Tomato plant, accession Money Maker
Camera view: bottom (45 deg); turntable rotation: 330 degrees
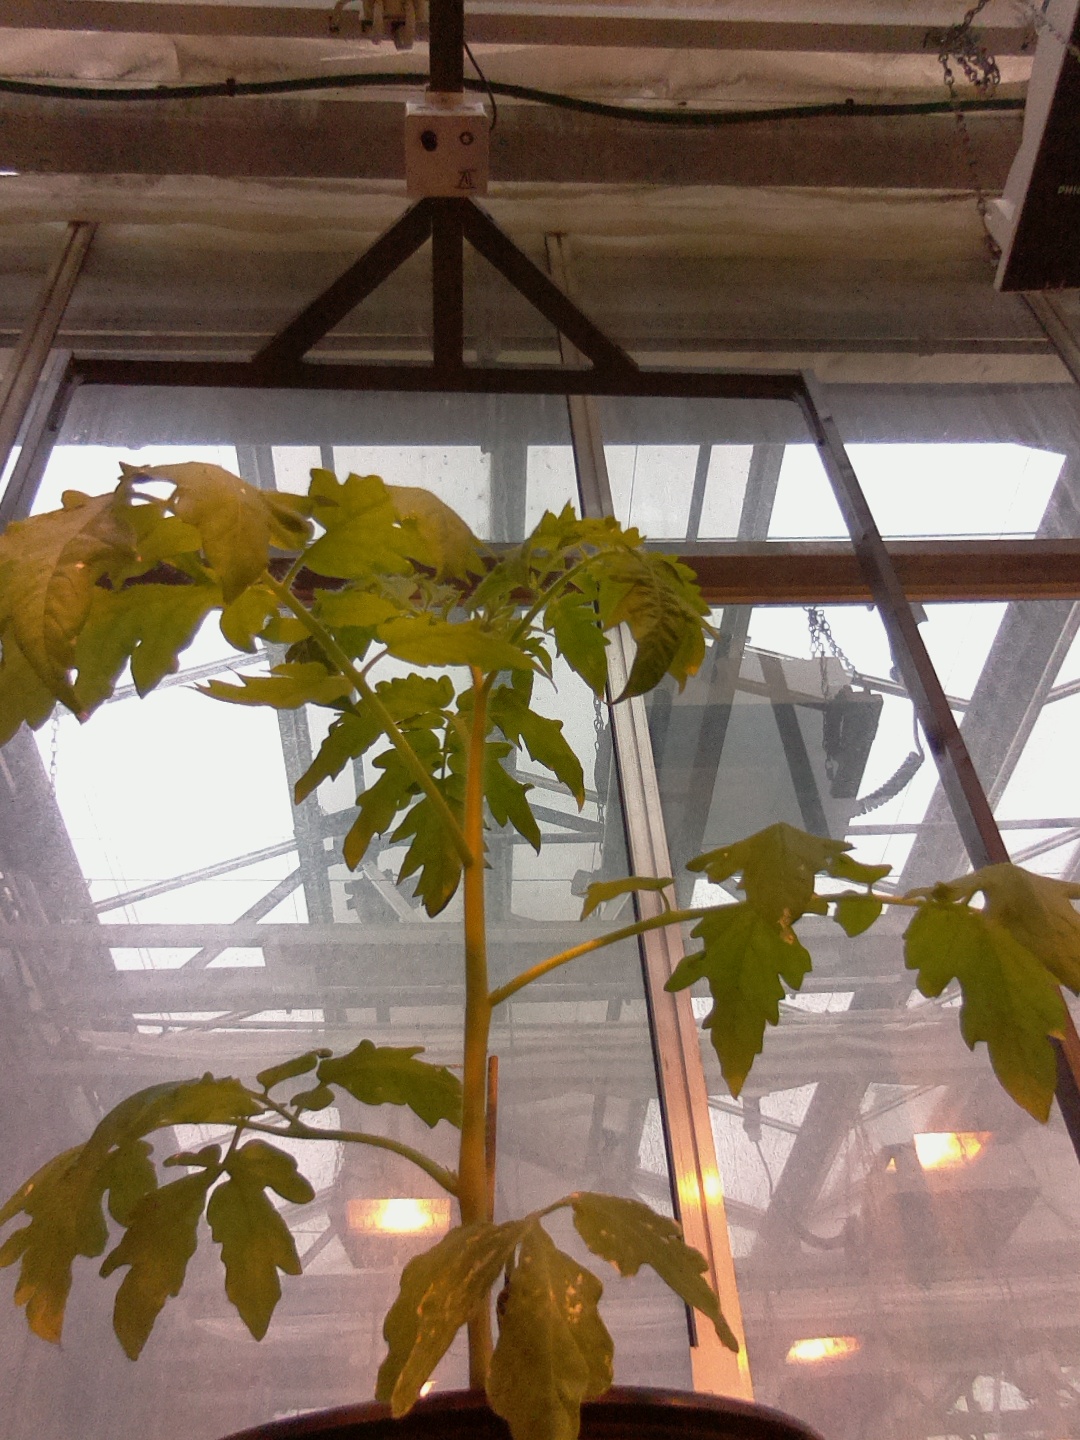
BBCH growth stage 14: 8 of true leaves visible